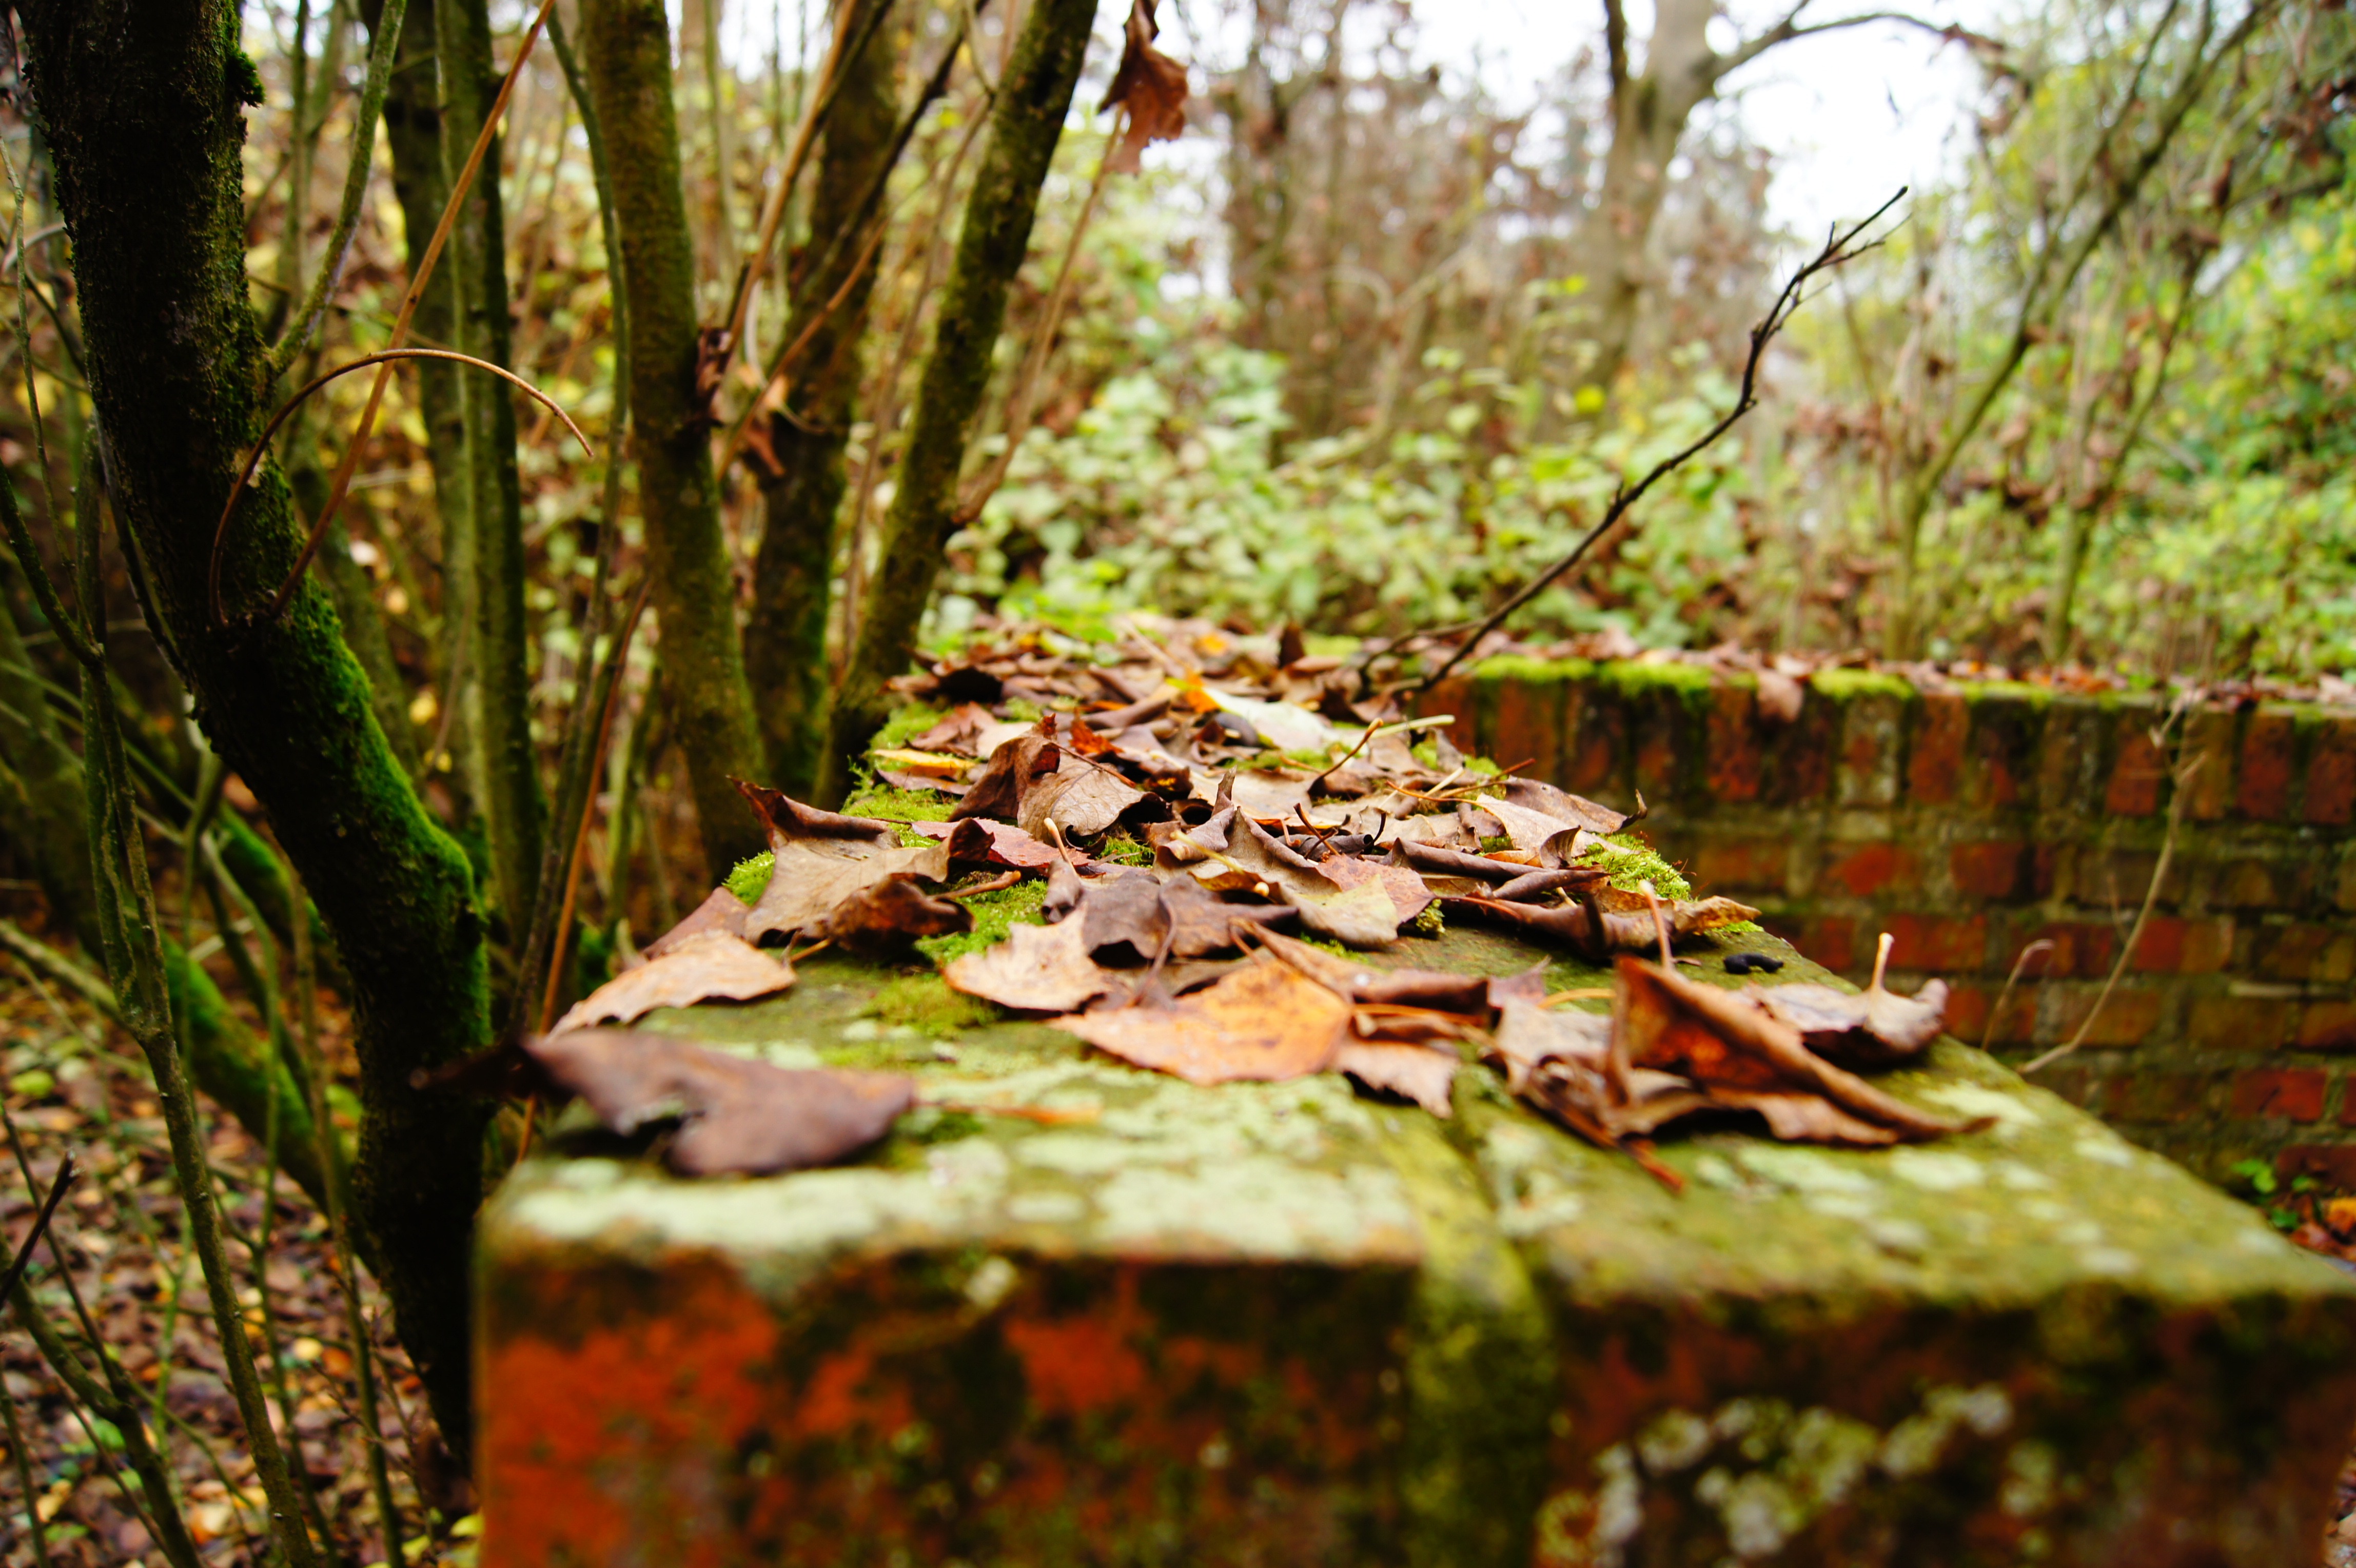
tree, nature, forest, wilderness, wood, leaf, flower, wall, stream, green, jungle, autumn, botany, flora, season, leaves, rainforest, deciduous, woodland, habitat, ecosystem, natural environment, woody plant